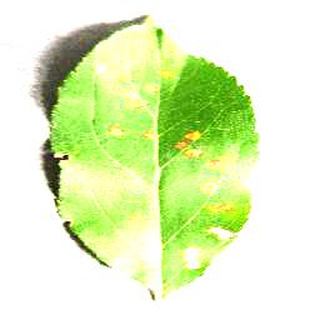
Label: apple_cedar_apple_rust